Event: Nepal Earthquake
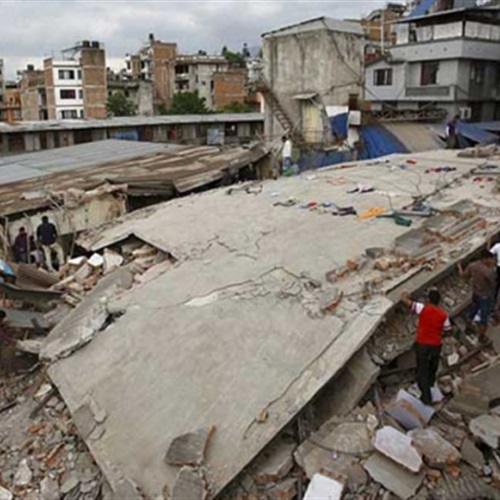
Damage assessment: damage